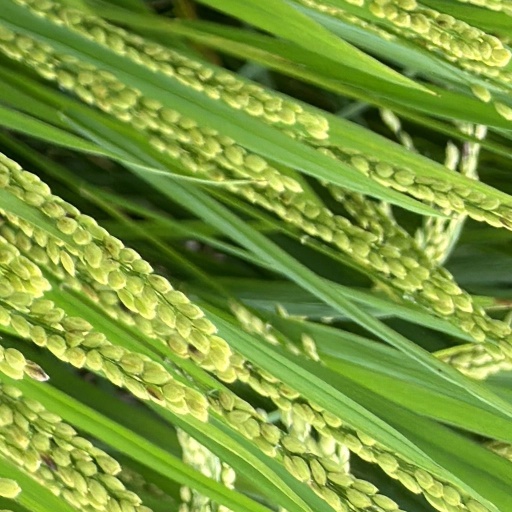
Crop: rice